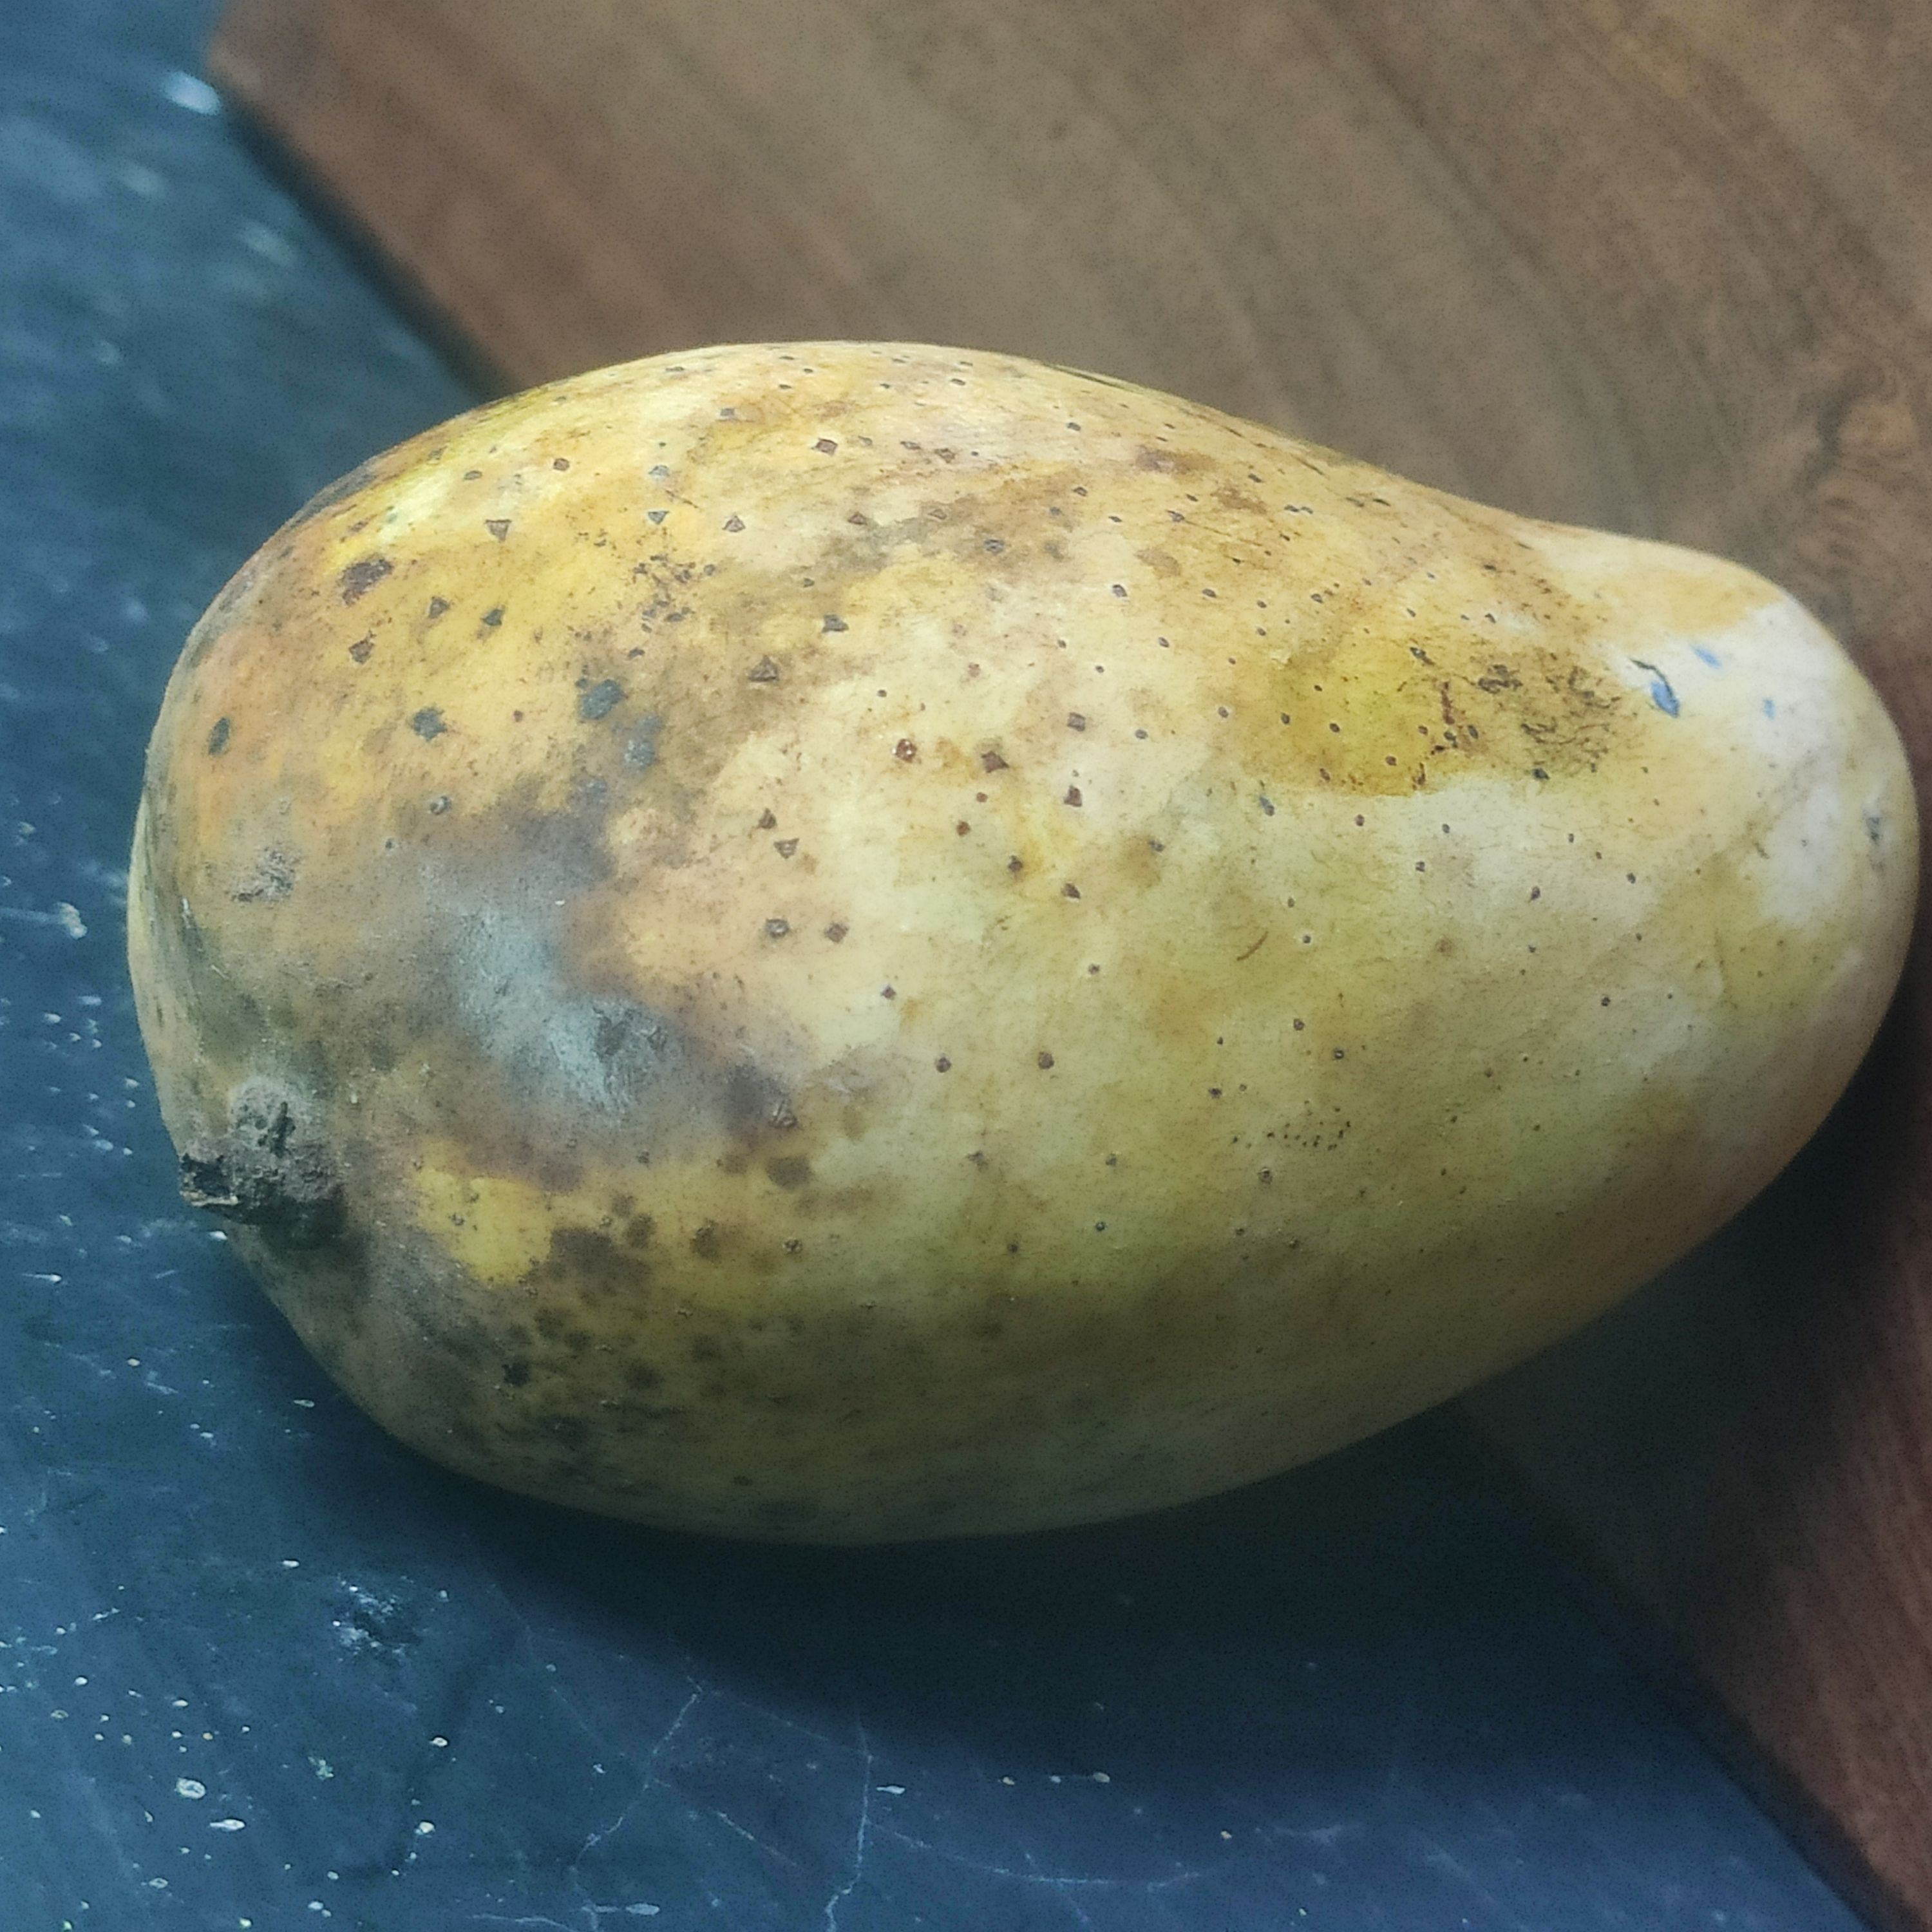
Fruit: mango
Grade: 2nd-grade